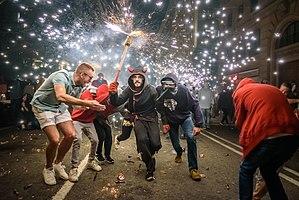
Tous les 24 septembre, Barcelone fête la Mercè. Ces grandes fêtes votives d'été de la capitale catalane sont célébrées en l'honneur de la Mare de Déu de la Mercè, elles donnent lieu à de grandes réjouissances, toute la semaine qui inclut le 24 septembre.